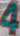
Number: 4